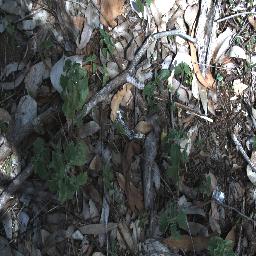
Label: negative